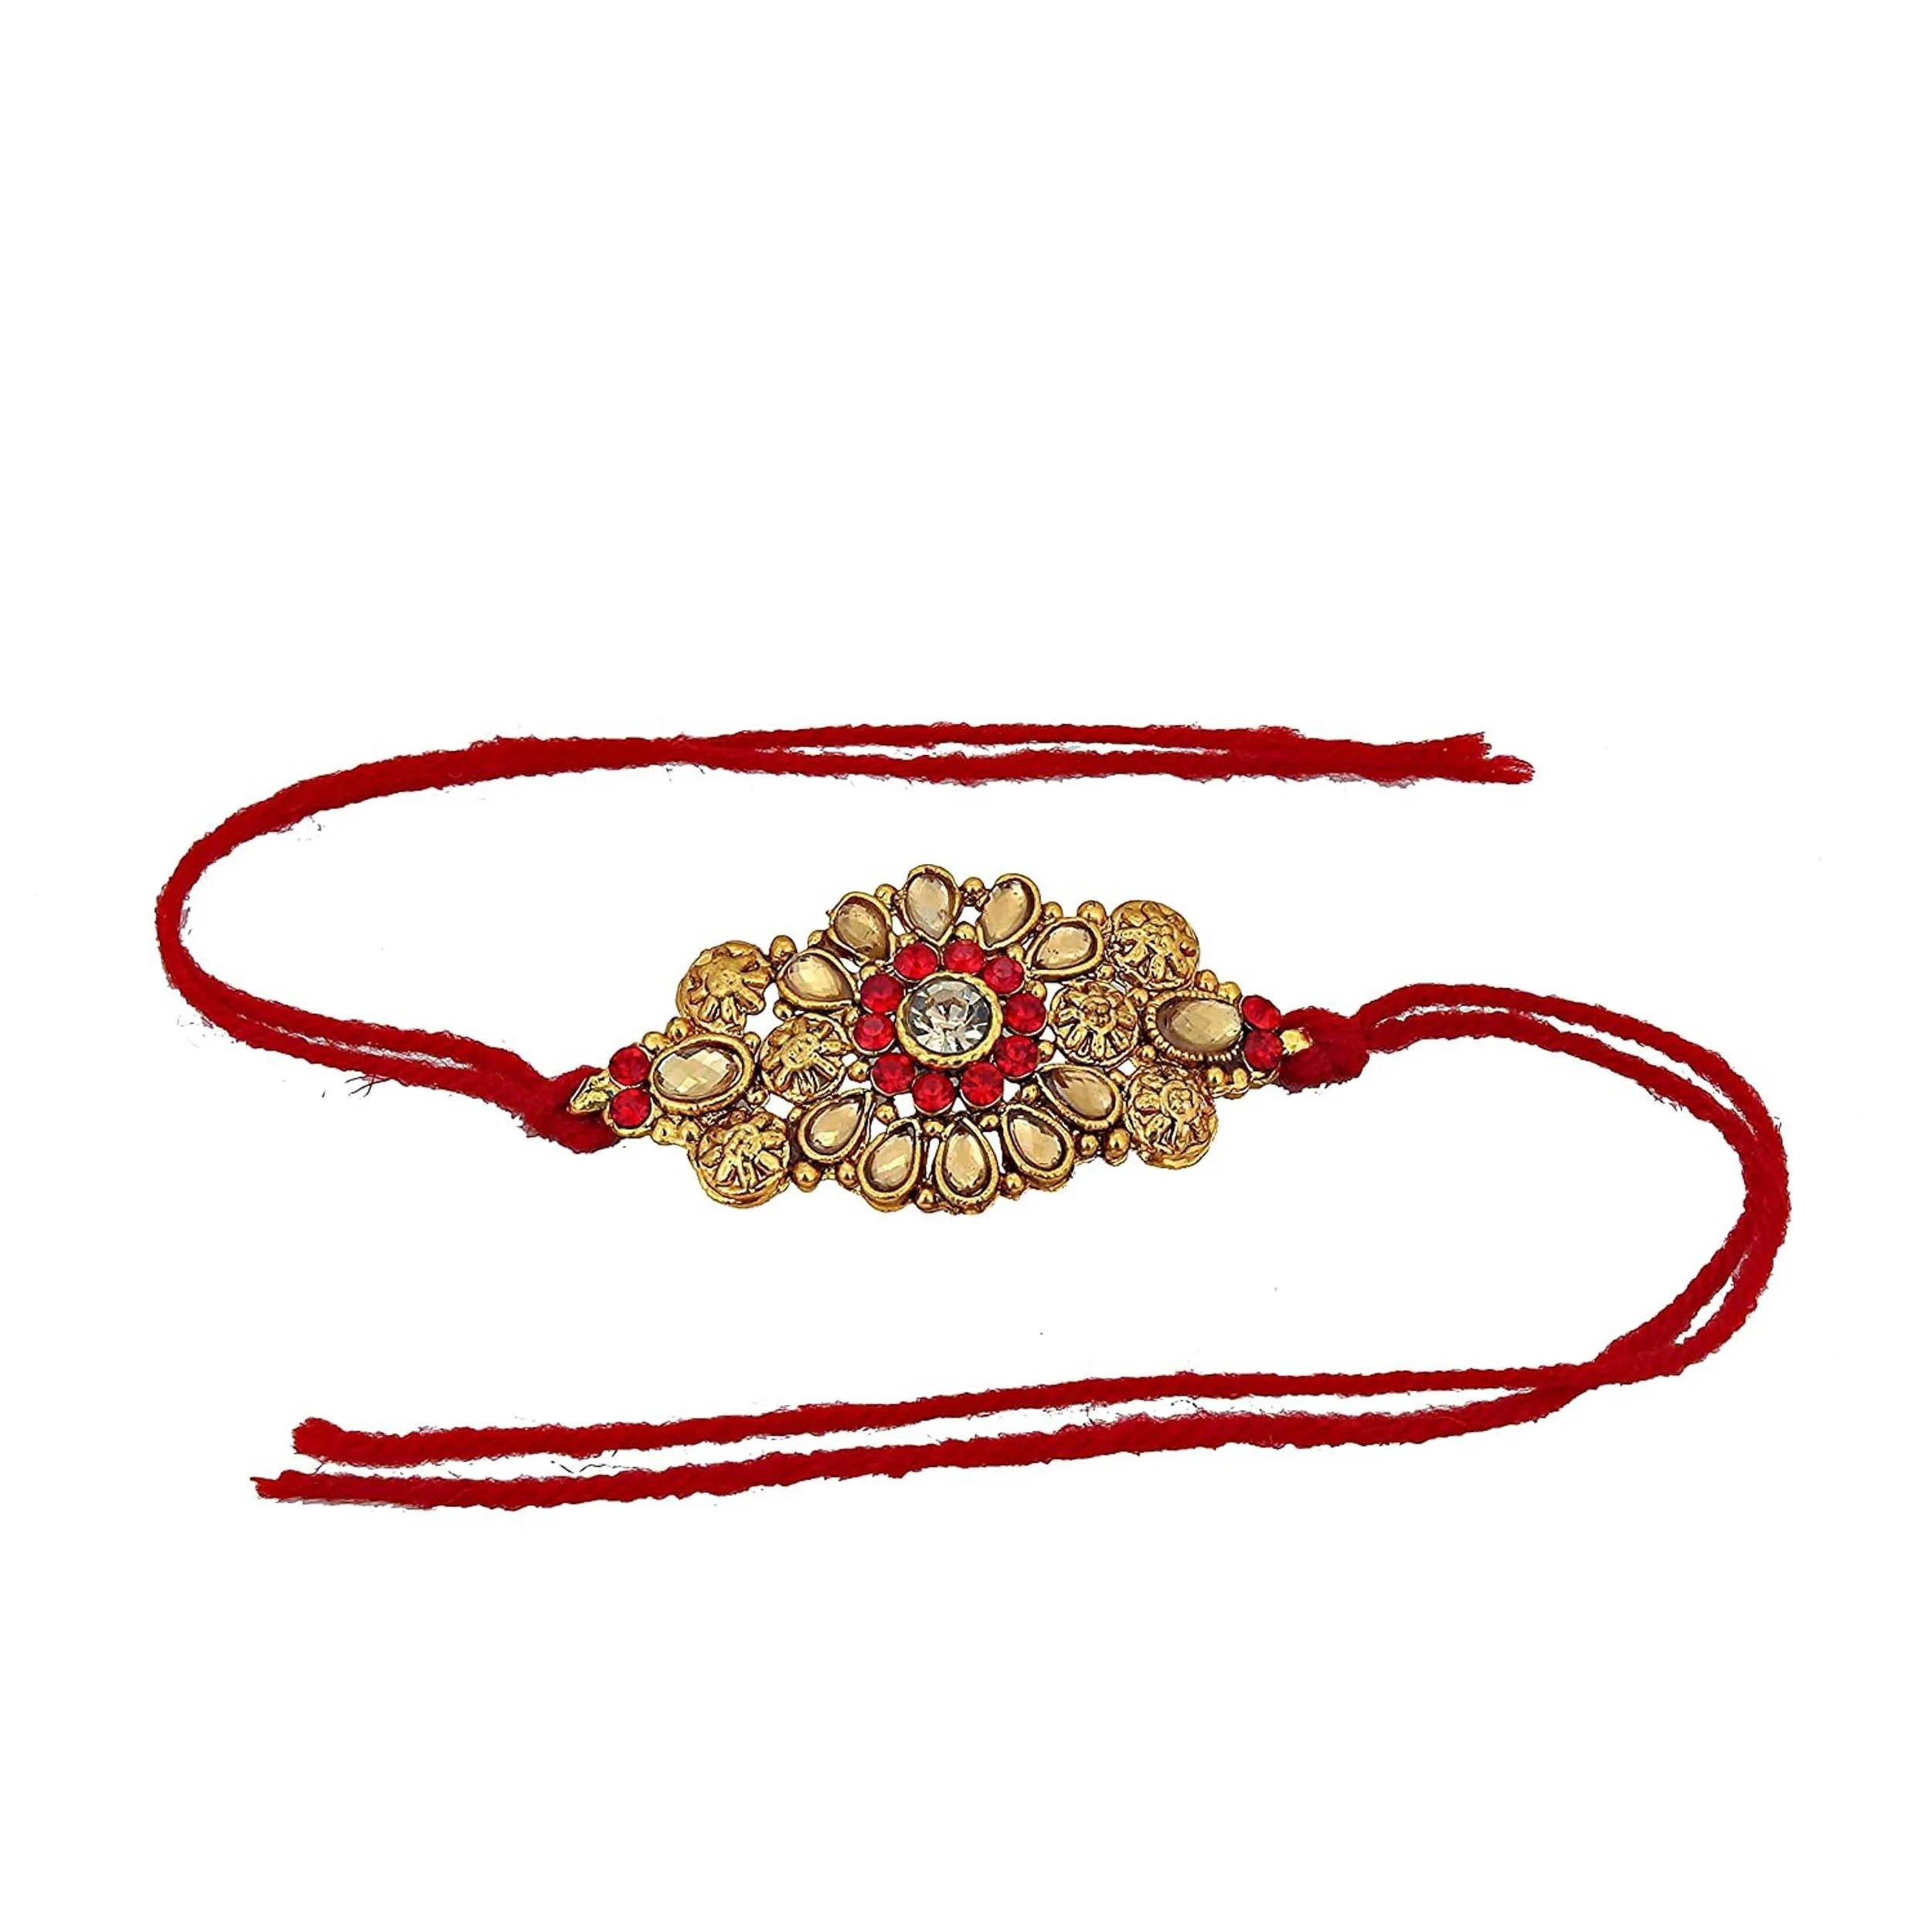
 Lucky Jewellery 18 K Gold Plated Rakhi With Roli, Chwal, Silver Pure Chandi Two Thousand Rupee Note And Best Wishes Card For Men
Type: Rakhis
Brand: LUCKY JEWELLERY
Price: Rs. 422
The product is designed and printed in india. Inspired by the roots of india we strive with a mission to design for life with our exclusive designer products with the only goal to delight you on the auspicious occasion of raksha bandhanDisclaimer:Product color may slightly vary due to photographic lighting sources or your monitor settings.
Features: Send love to your brother acknowledge your love for your brother by sending this beautiful rakhi with a promise that your bond with him will grow stronger with each passing moment,Send love to your brother via lucky jewellery . Acknowledge your love for your brother by sending this beautiful rakhi with a promise that your bond with him will grow stronger with each passing moment,Use this beautiful rakhi for the blessed occasion of rakshabandhan,Gift you brother this wonderful and fabulous looking rakhi this rakshabandhan and express your love in the most amazing way
Included: 1 Pc Rakhi With Roli, Chwal, Silver Pure Chandi Two Thousand Rupee Note and best wishes card